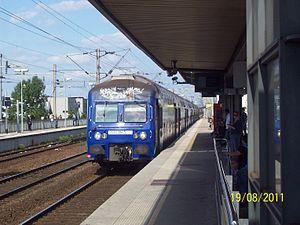
Rame VB2N sans arret en gare de Poissy.
La ligne J du Transilien, plus souvent simplement dénommée ligne J, est une ligne de trains de banlieue qui dessert l'ouest de l'Île-de-France, avec plusieurs embranchements. Elle relie la gare de Paris-Saint-Lazare à Ermont - Eaubonne, Gisors, Mantes-la-Jolie et Vernon - Giverny.